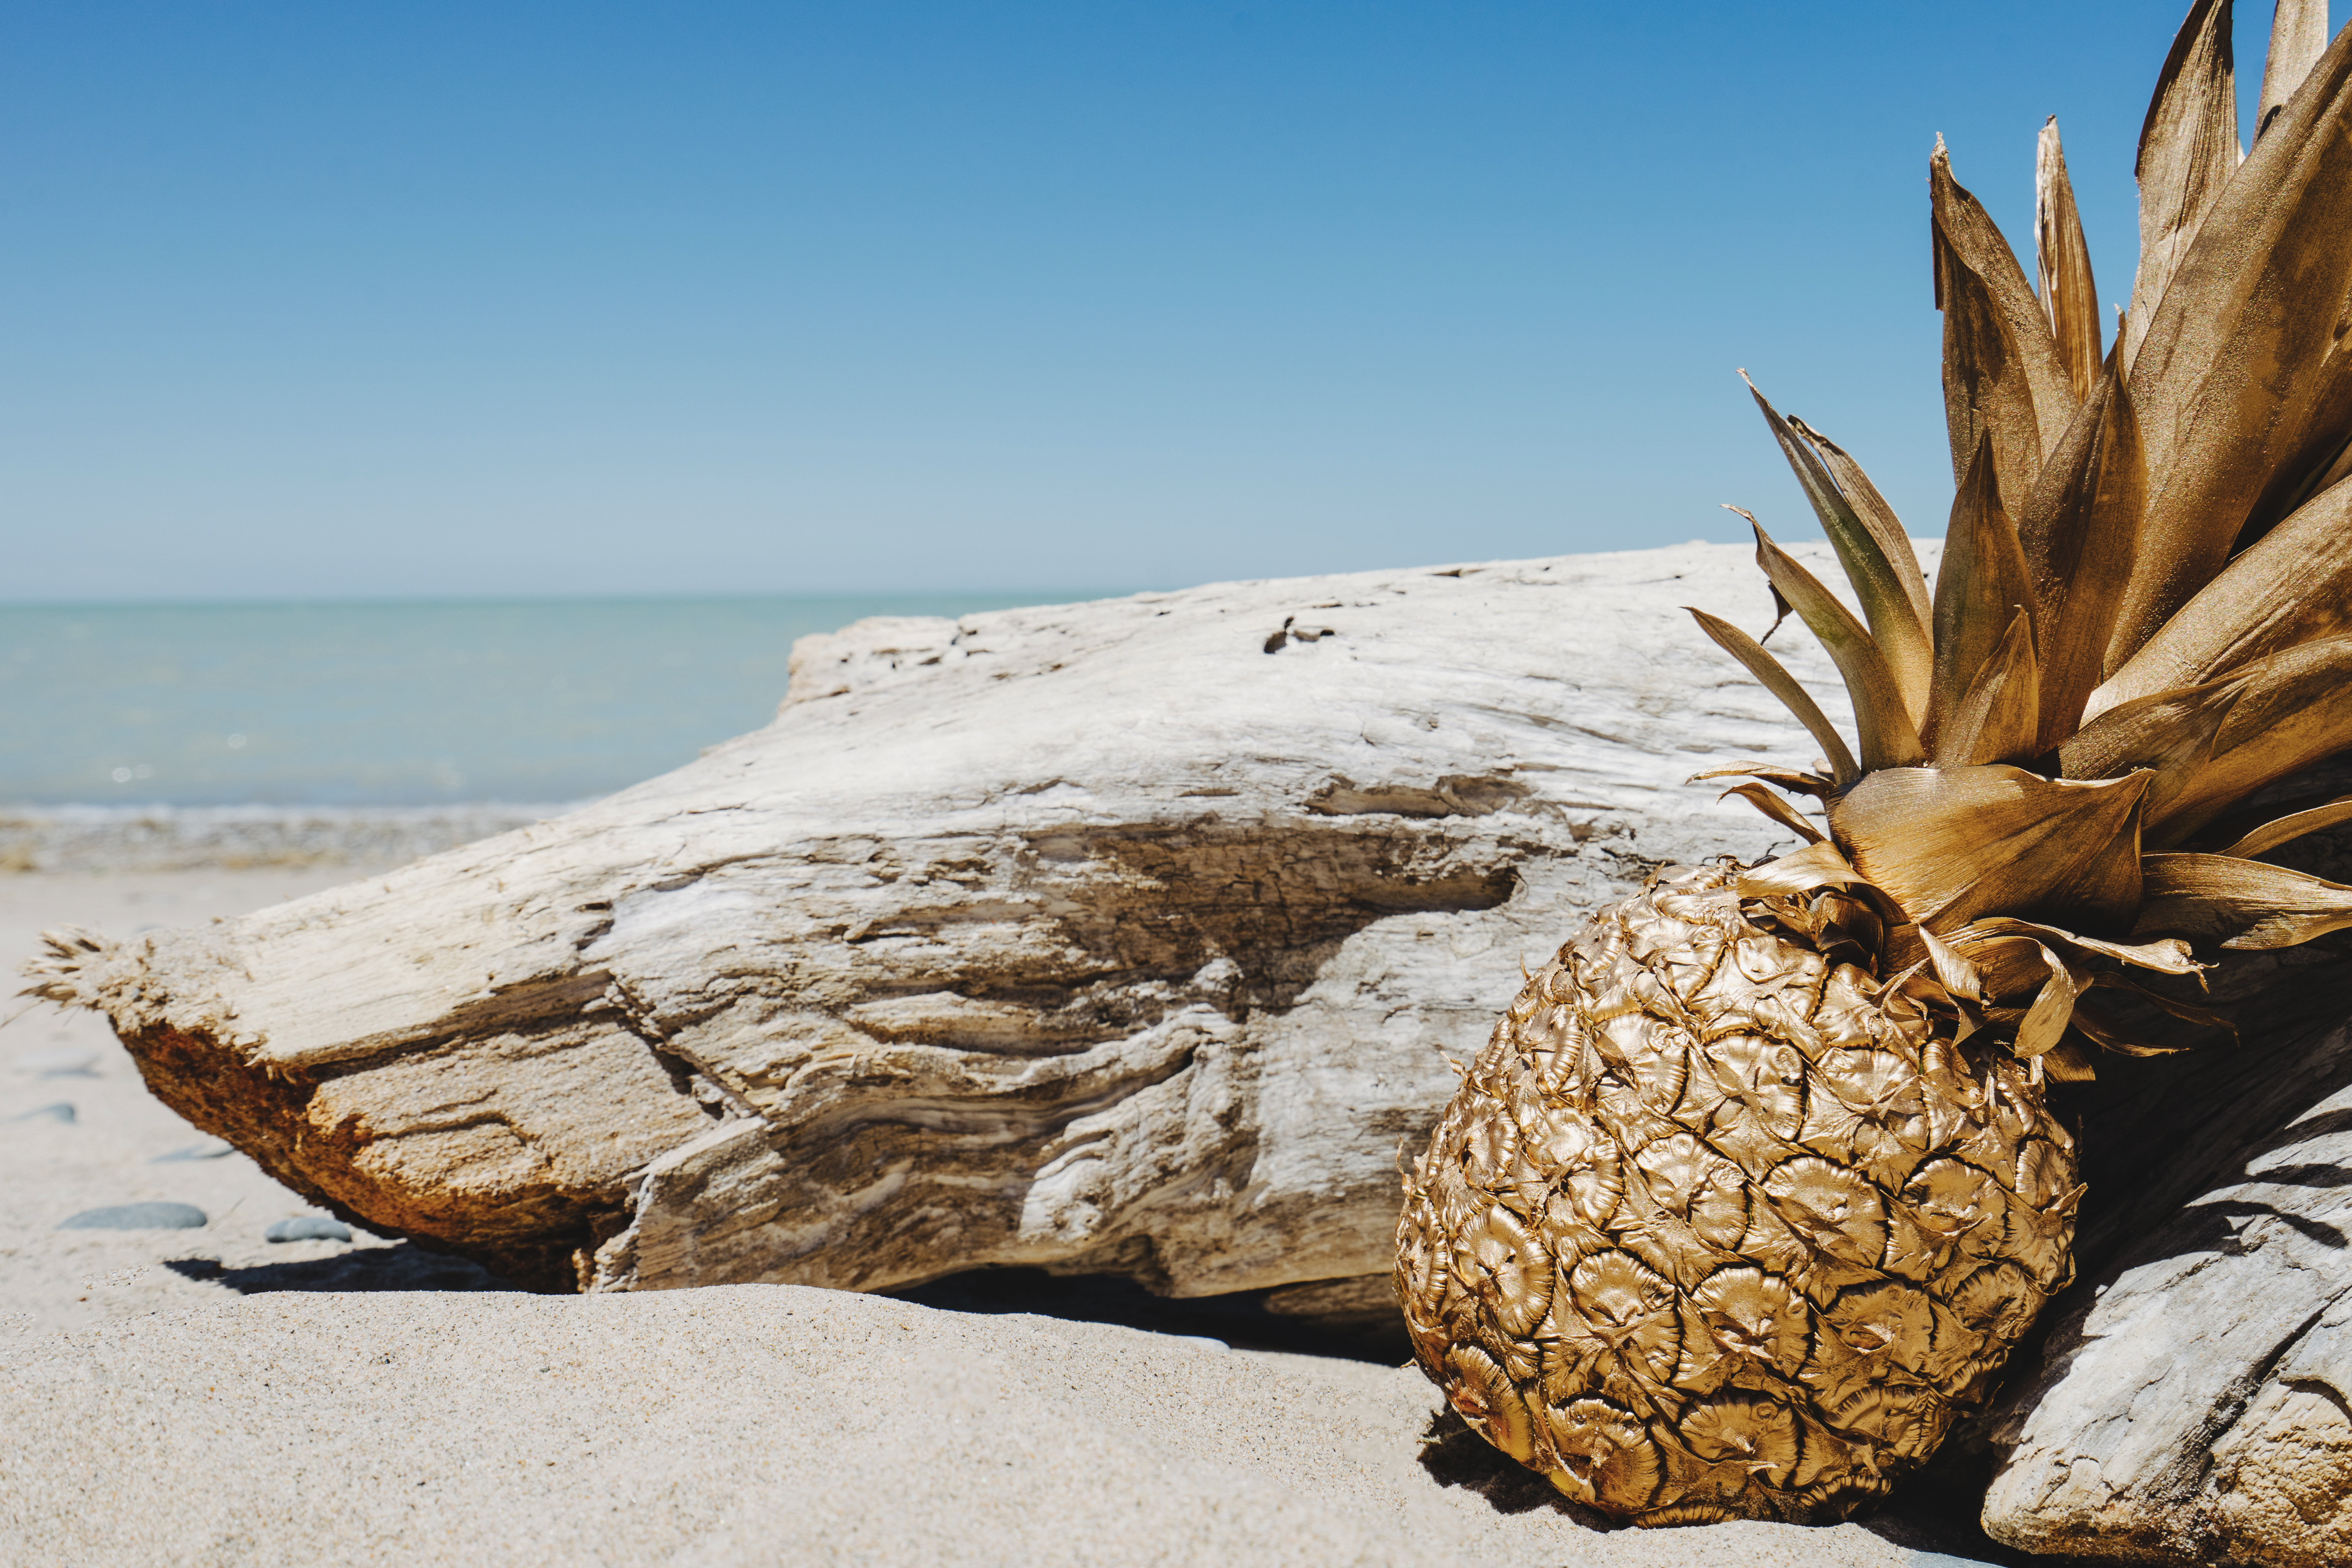
beach, sea, coast, tree, sand, rock, plant, wood, material, grass family